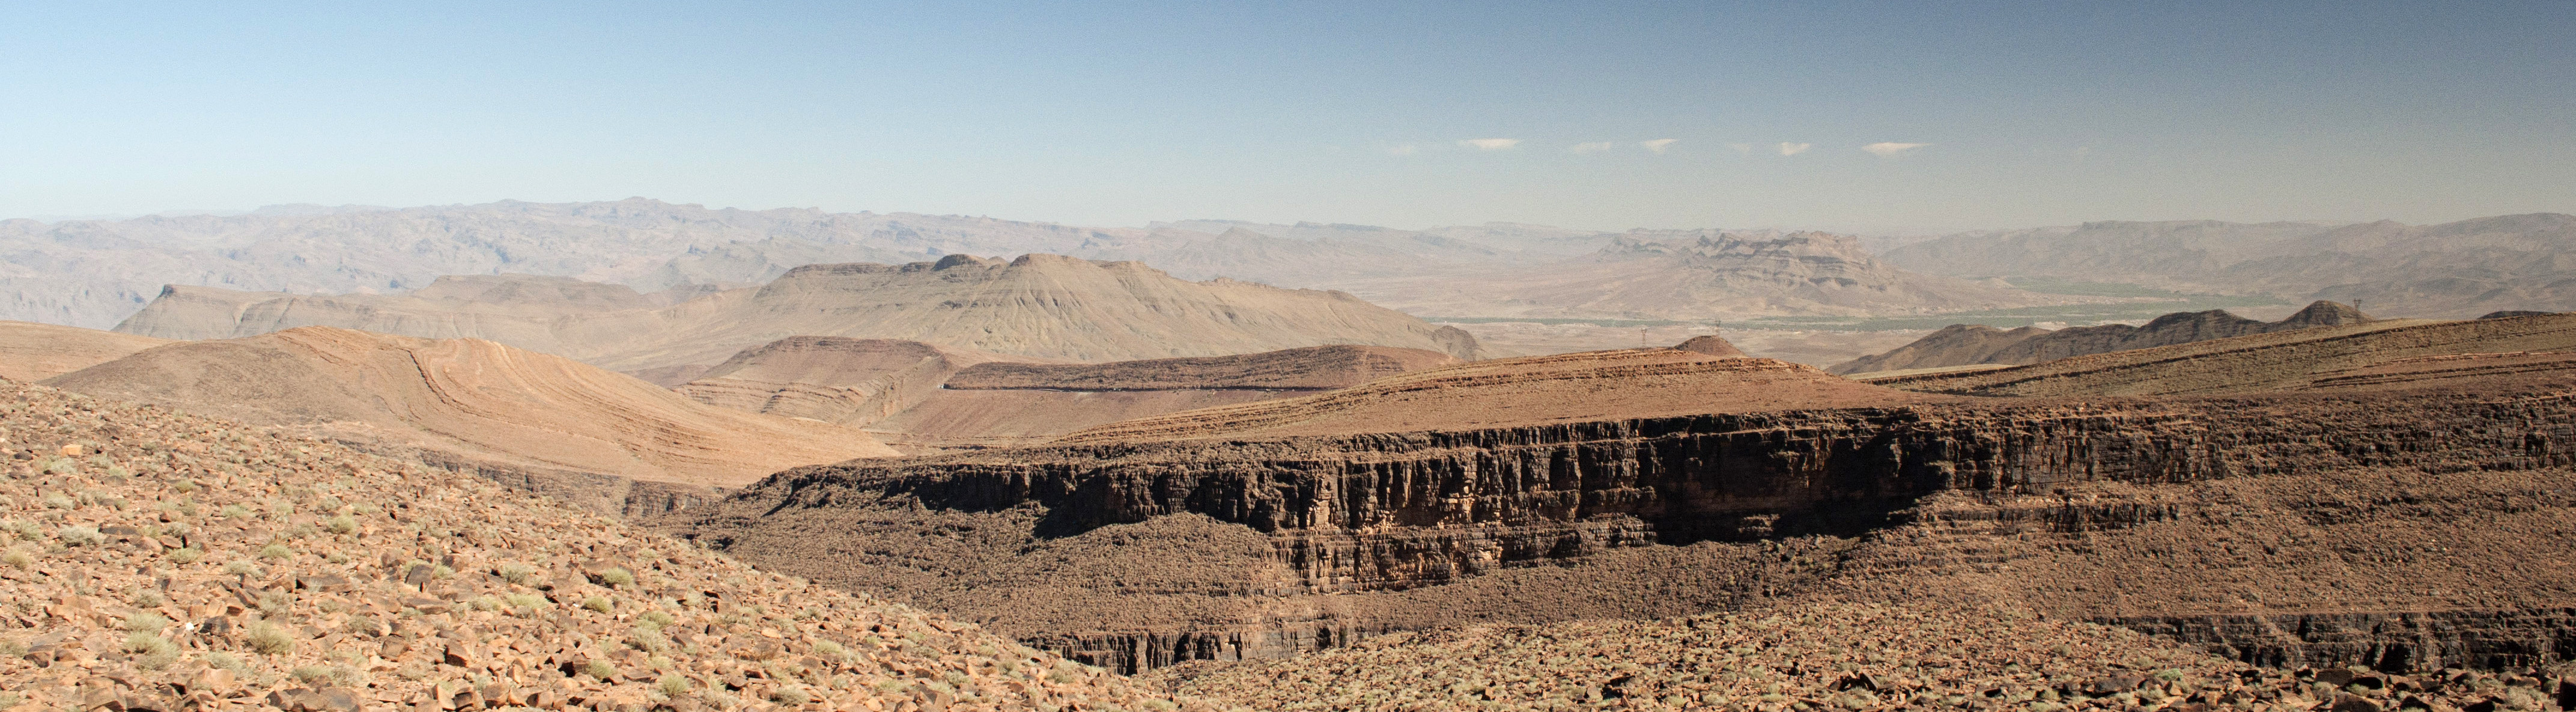
landscape, desert, valley, panorama, badlands, plateau, wadi, butte, landform, natural environment, geographical feature